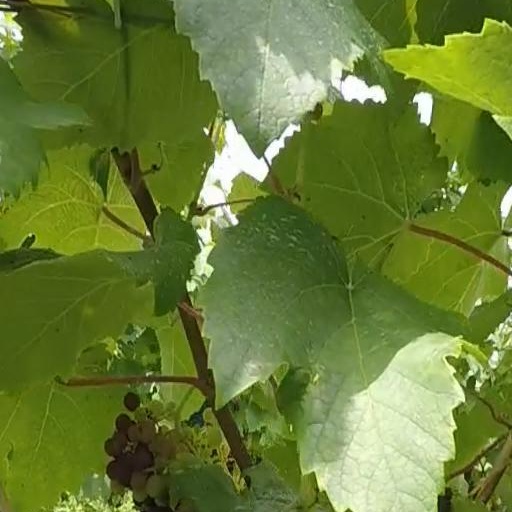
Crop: grape